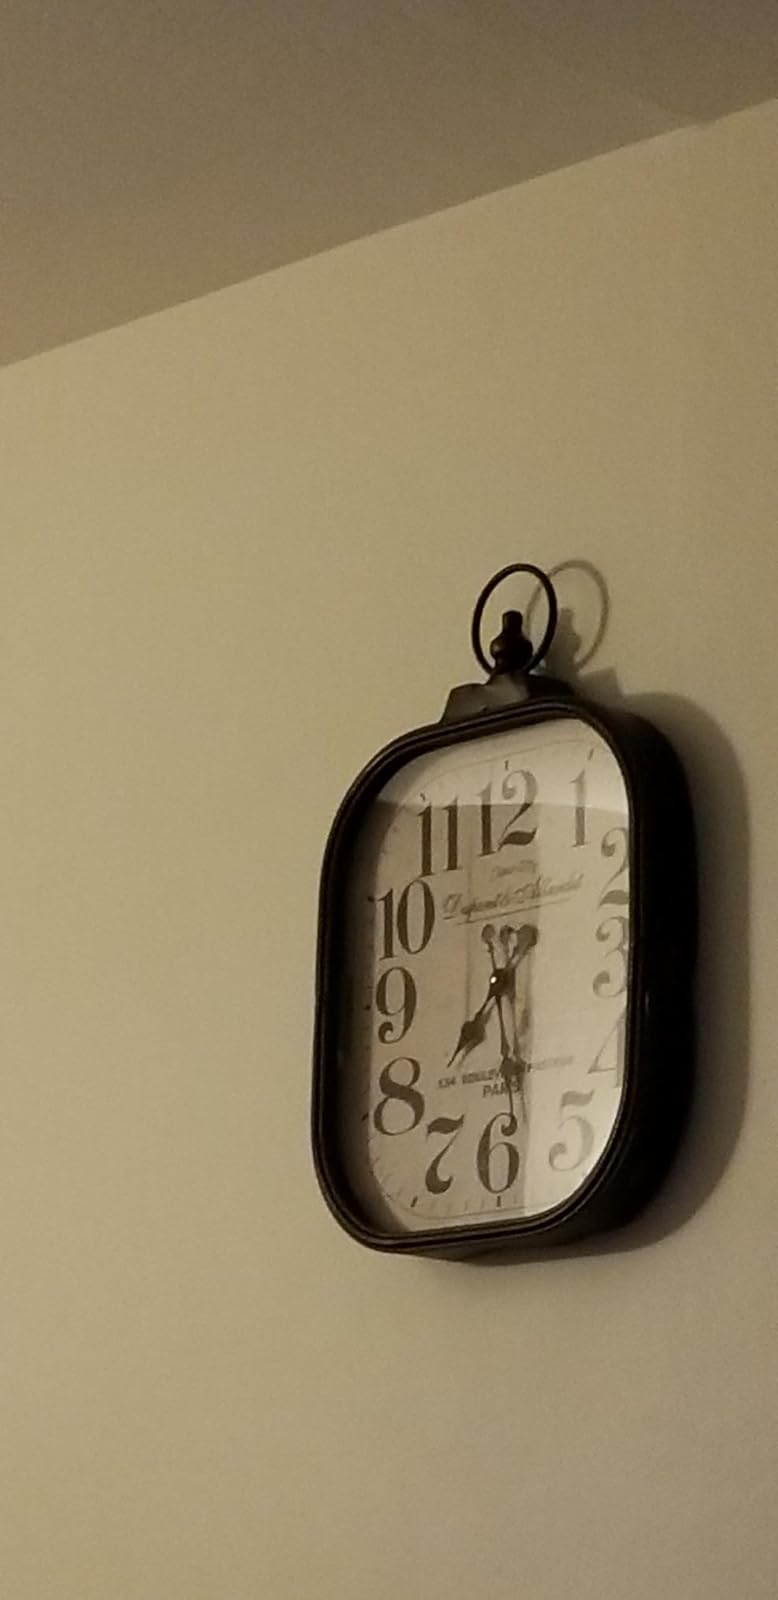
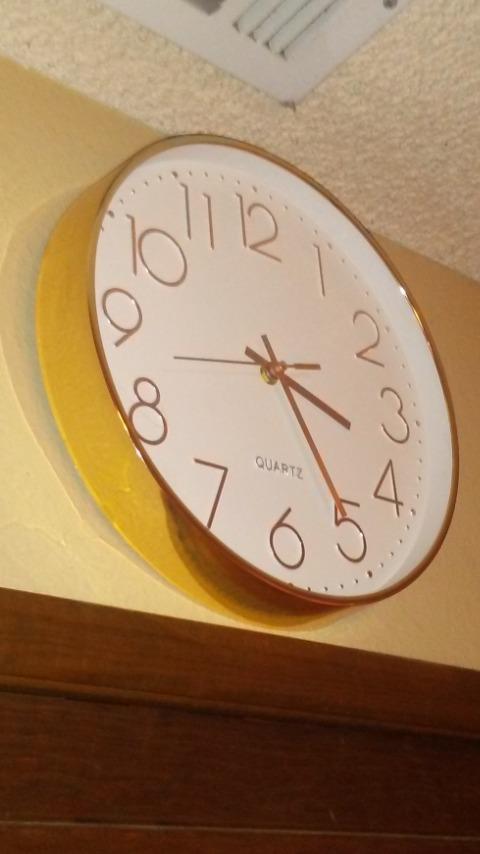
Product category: clock
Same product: no